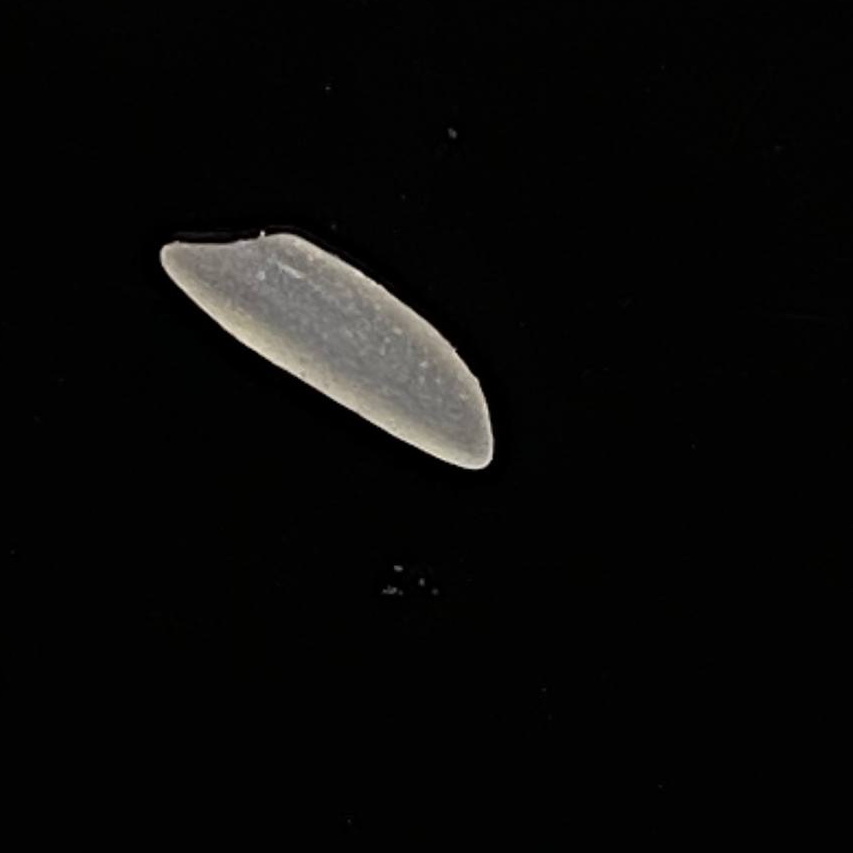
Rice variety: Katarivog